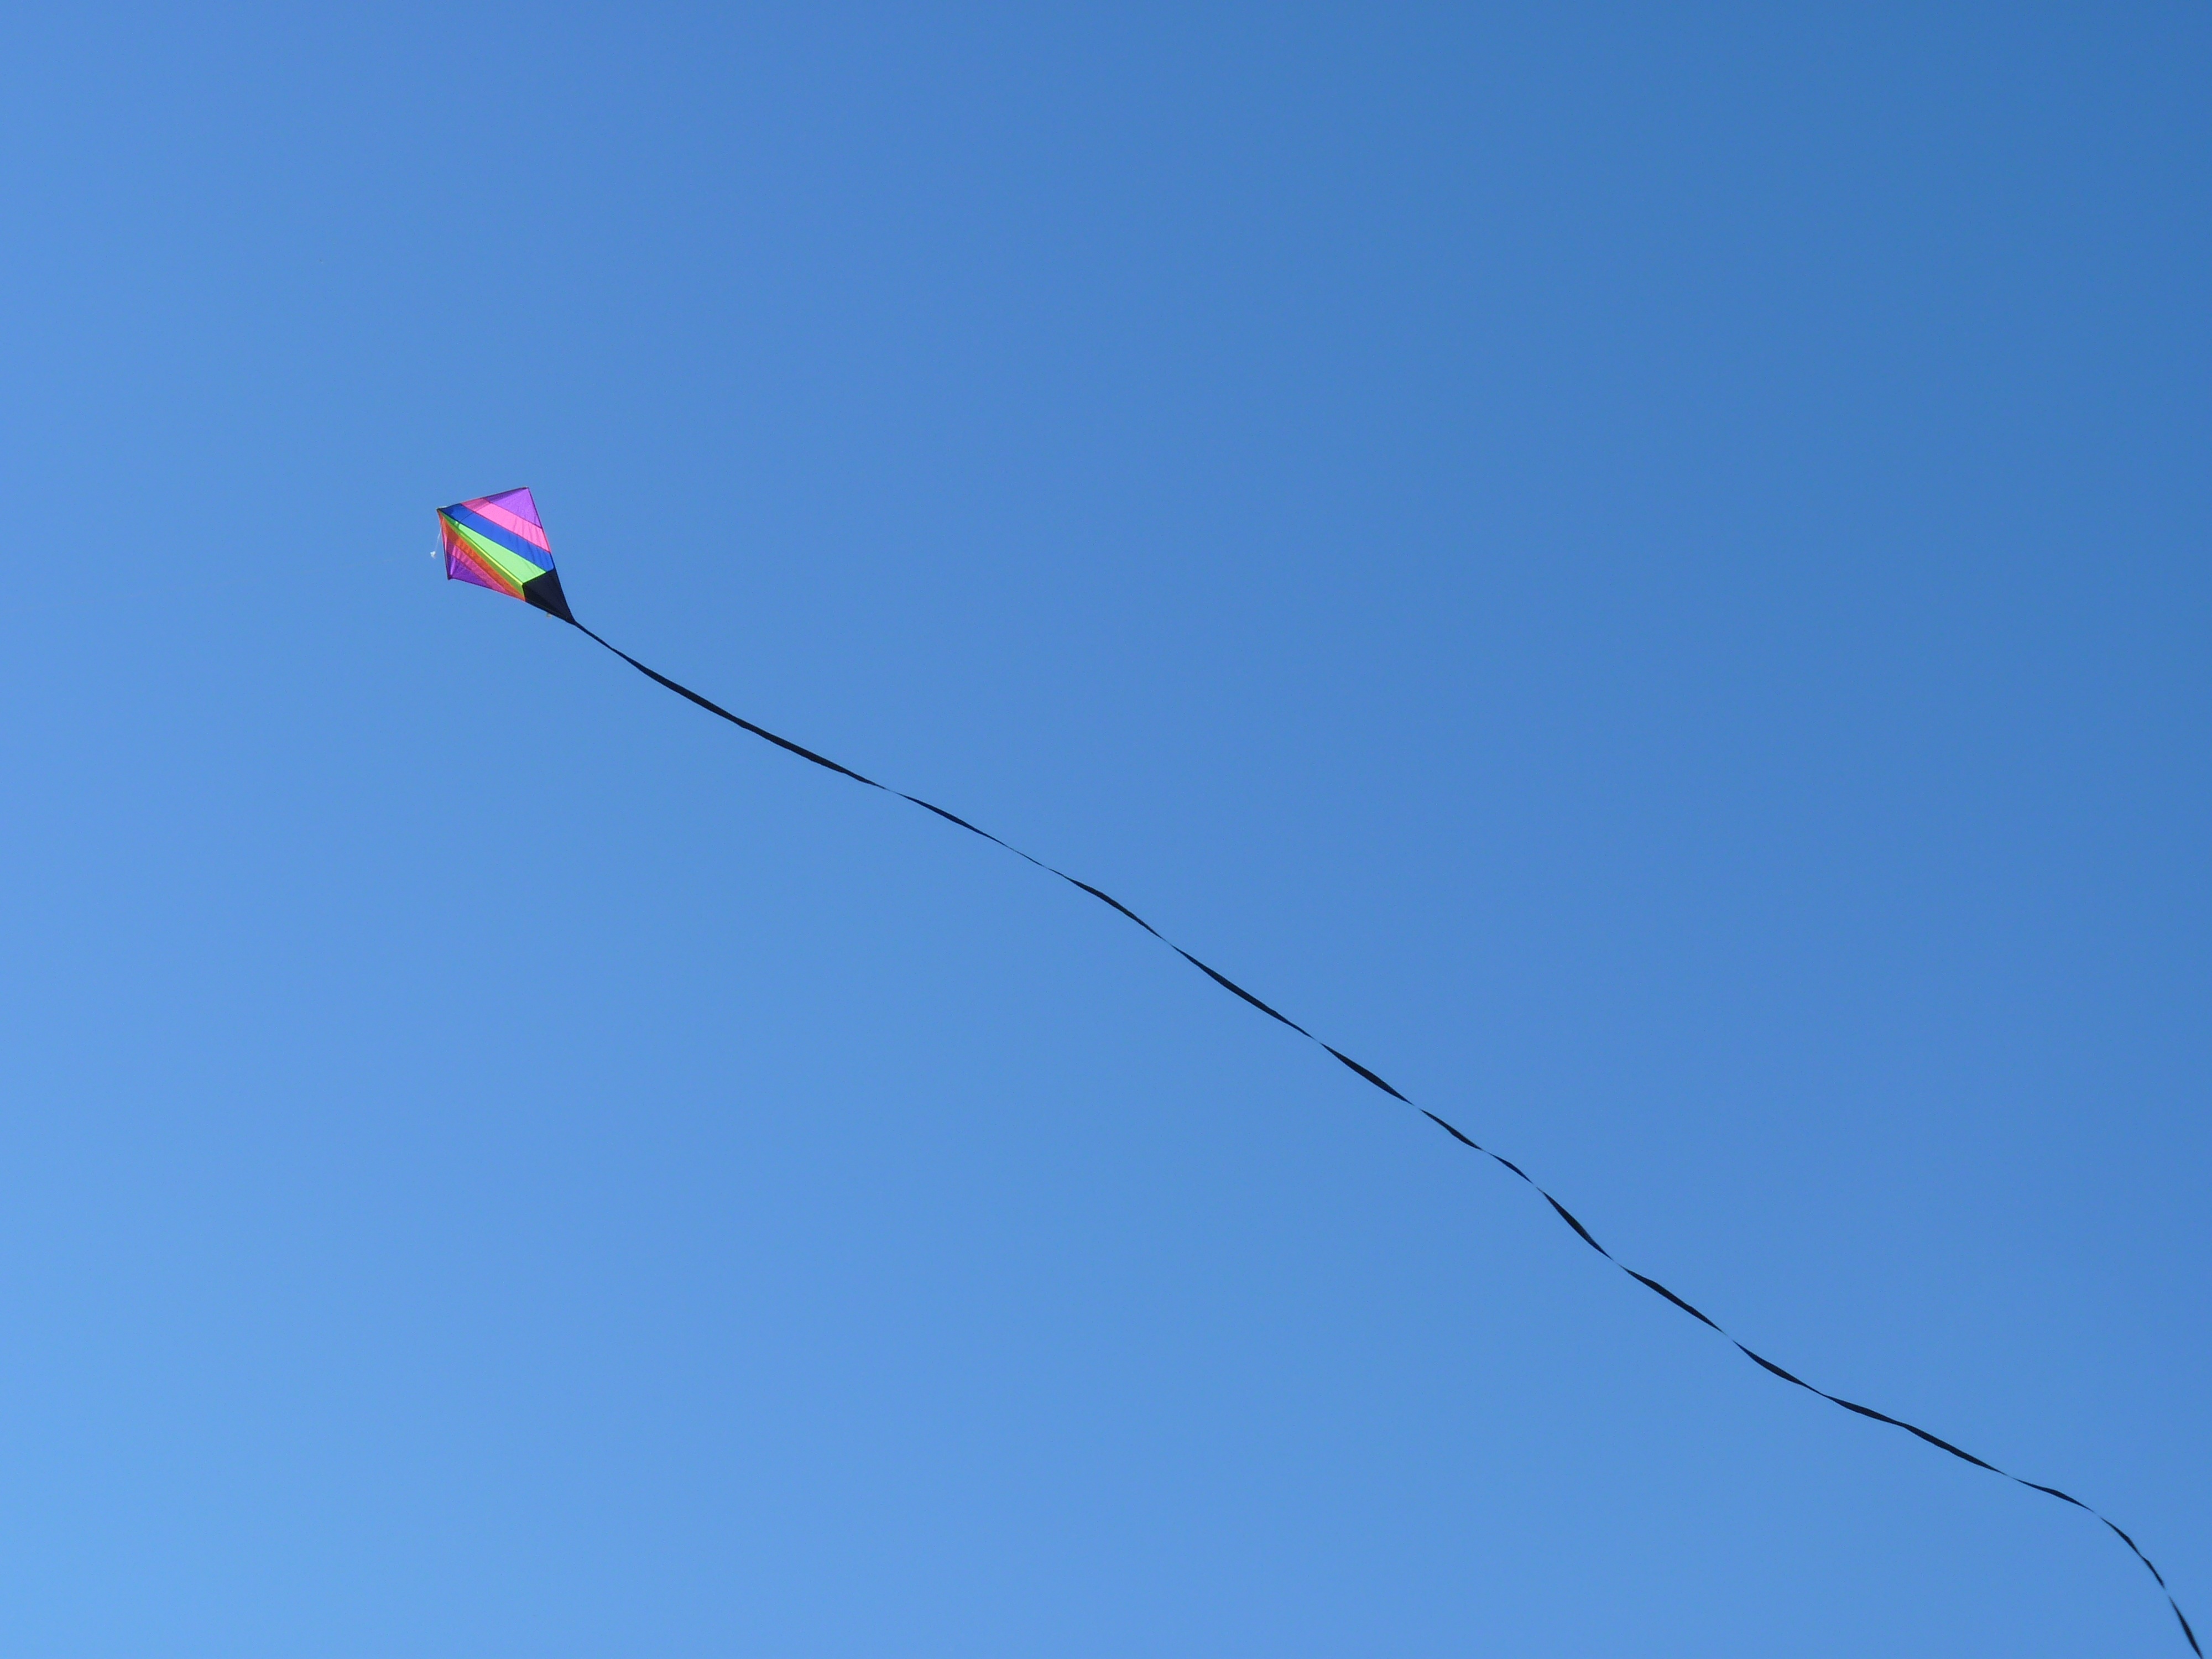
sky, wind, fly, line, kite, autumn, blue, freedom, toy, sports, dragon, kites rise, atmosphere of earth, windsports, kite sports, individual sports, accipitriformes